Bijapur district, Karnataka

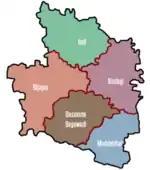
Talukas of Bijapur District

Bijapur District is divided into five talukas and 199 panchayat villages.